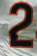
Number: 2